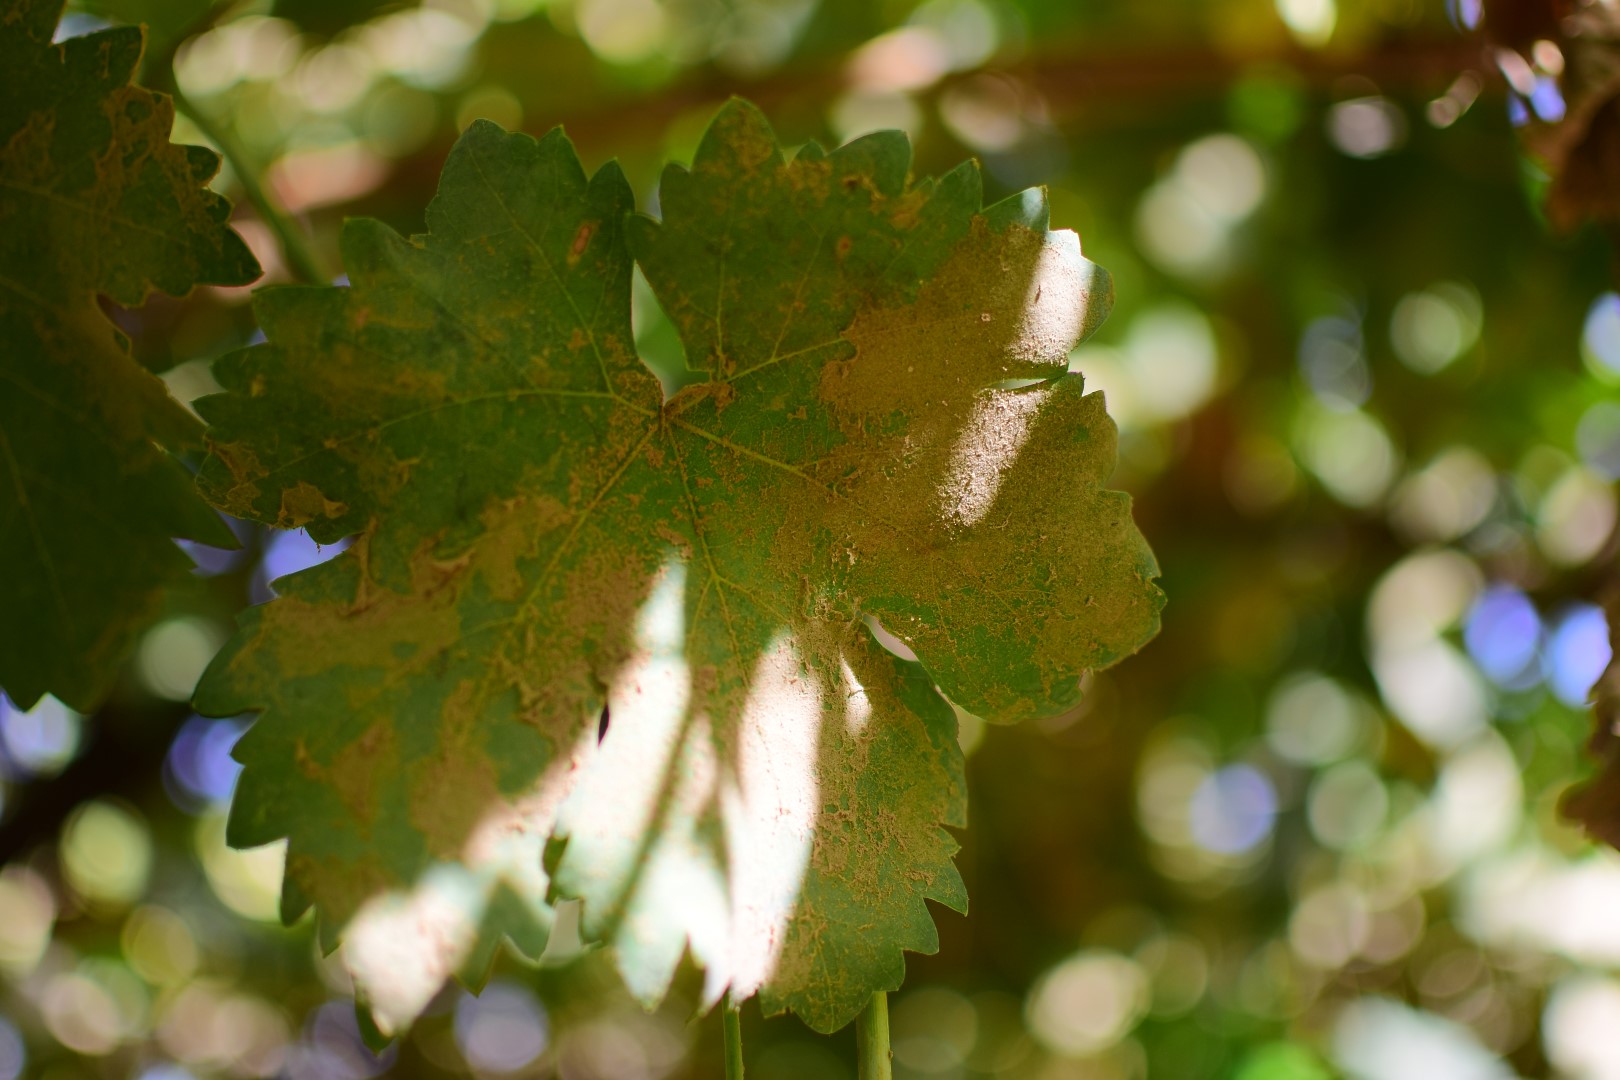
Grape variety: Shdah